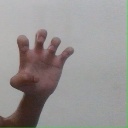
अक्षर: झ